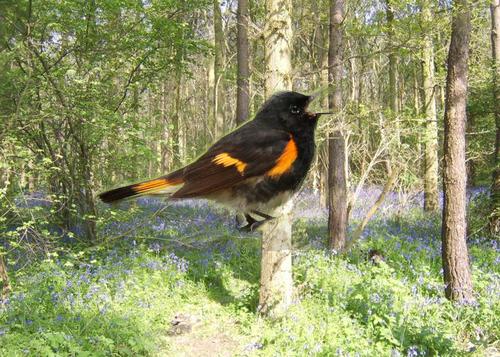
Bird species: American_Redstart
Bird type: landbird
Background: land